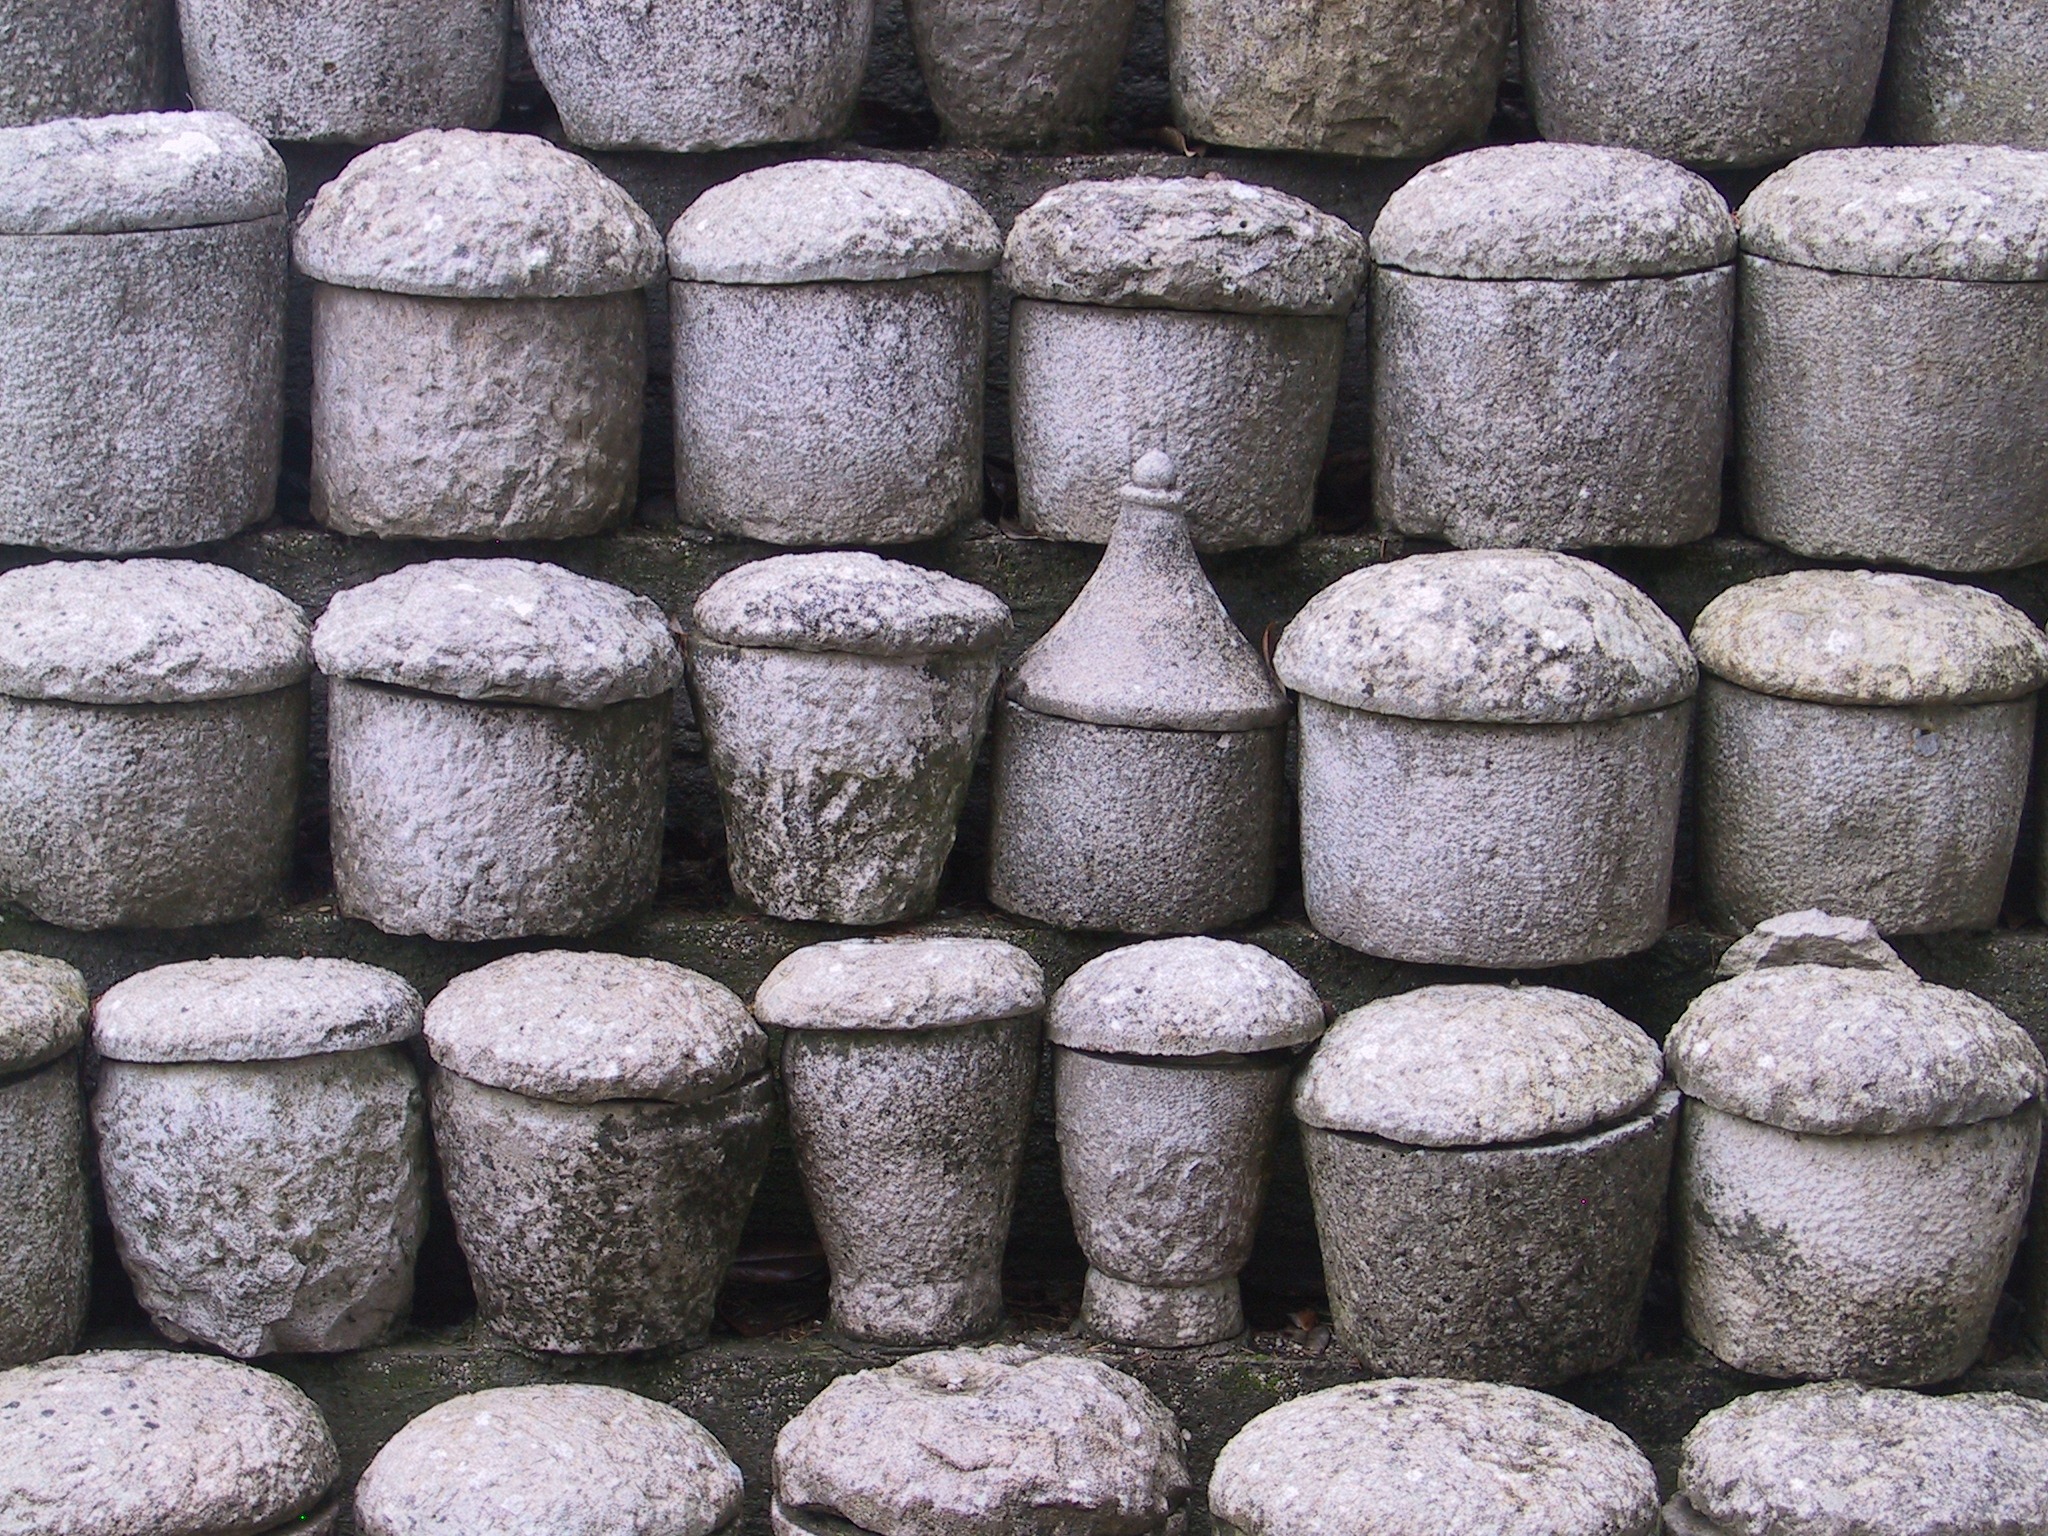
rock, cobblestone, wall, stone, asphalt, soil, italy, stone wall, cemetery, brick, material, grave, graves, historically, mourning, flooring, burial ground, old cemetery, urns, all saints, grado